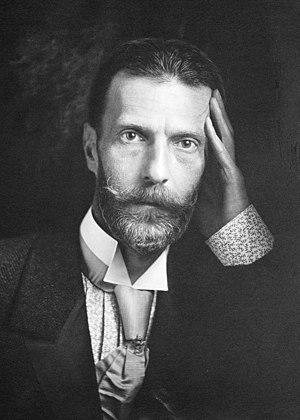
Le grand-duc Serge Alexandrovitch, né le 10 mai 1857 à Tsarskoïe Selo et mort le 17 février 1905 à Moscou, est le cinquième fils de l'empereur Alexandre II de Russie. Il a été grand-duc de Russie, membre du Conseil d'Empire, général de corps d'armée, maire de Moscou, commandant de la région militaire de Moscou, et gouverneur général de Moscou.
La Société impériale orthodoxe de Palestine fut fondée le 8 mai 1882 par Vassili Khitrovo avec la permission de l'empereur Alexandre III de Russie.